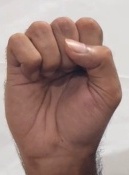
ASL sign: S